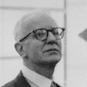
Age: 63